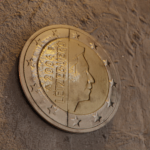
Coin value: 2euro
Country: lu
Edition: standard